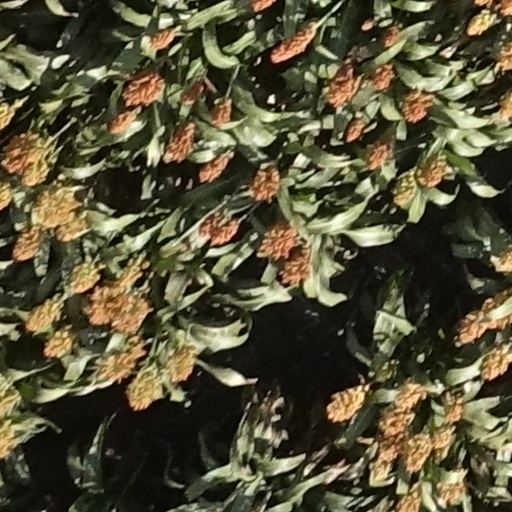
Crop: sorghum